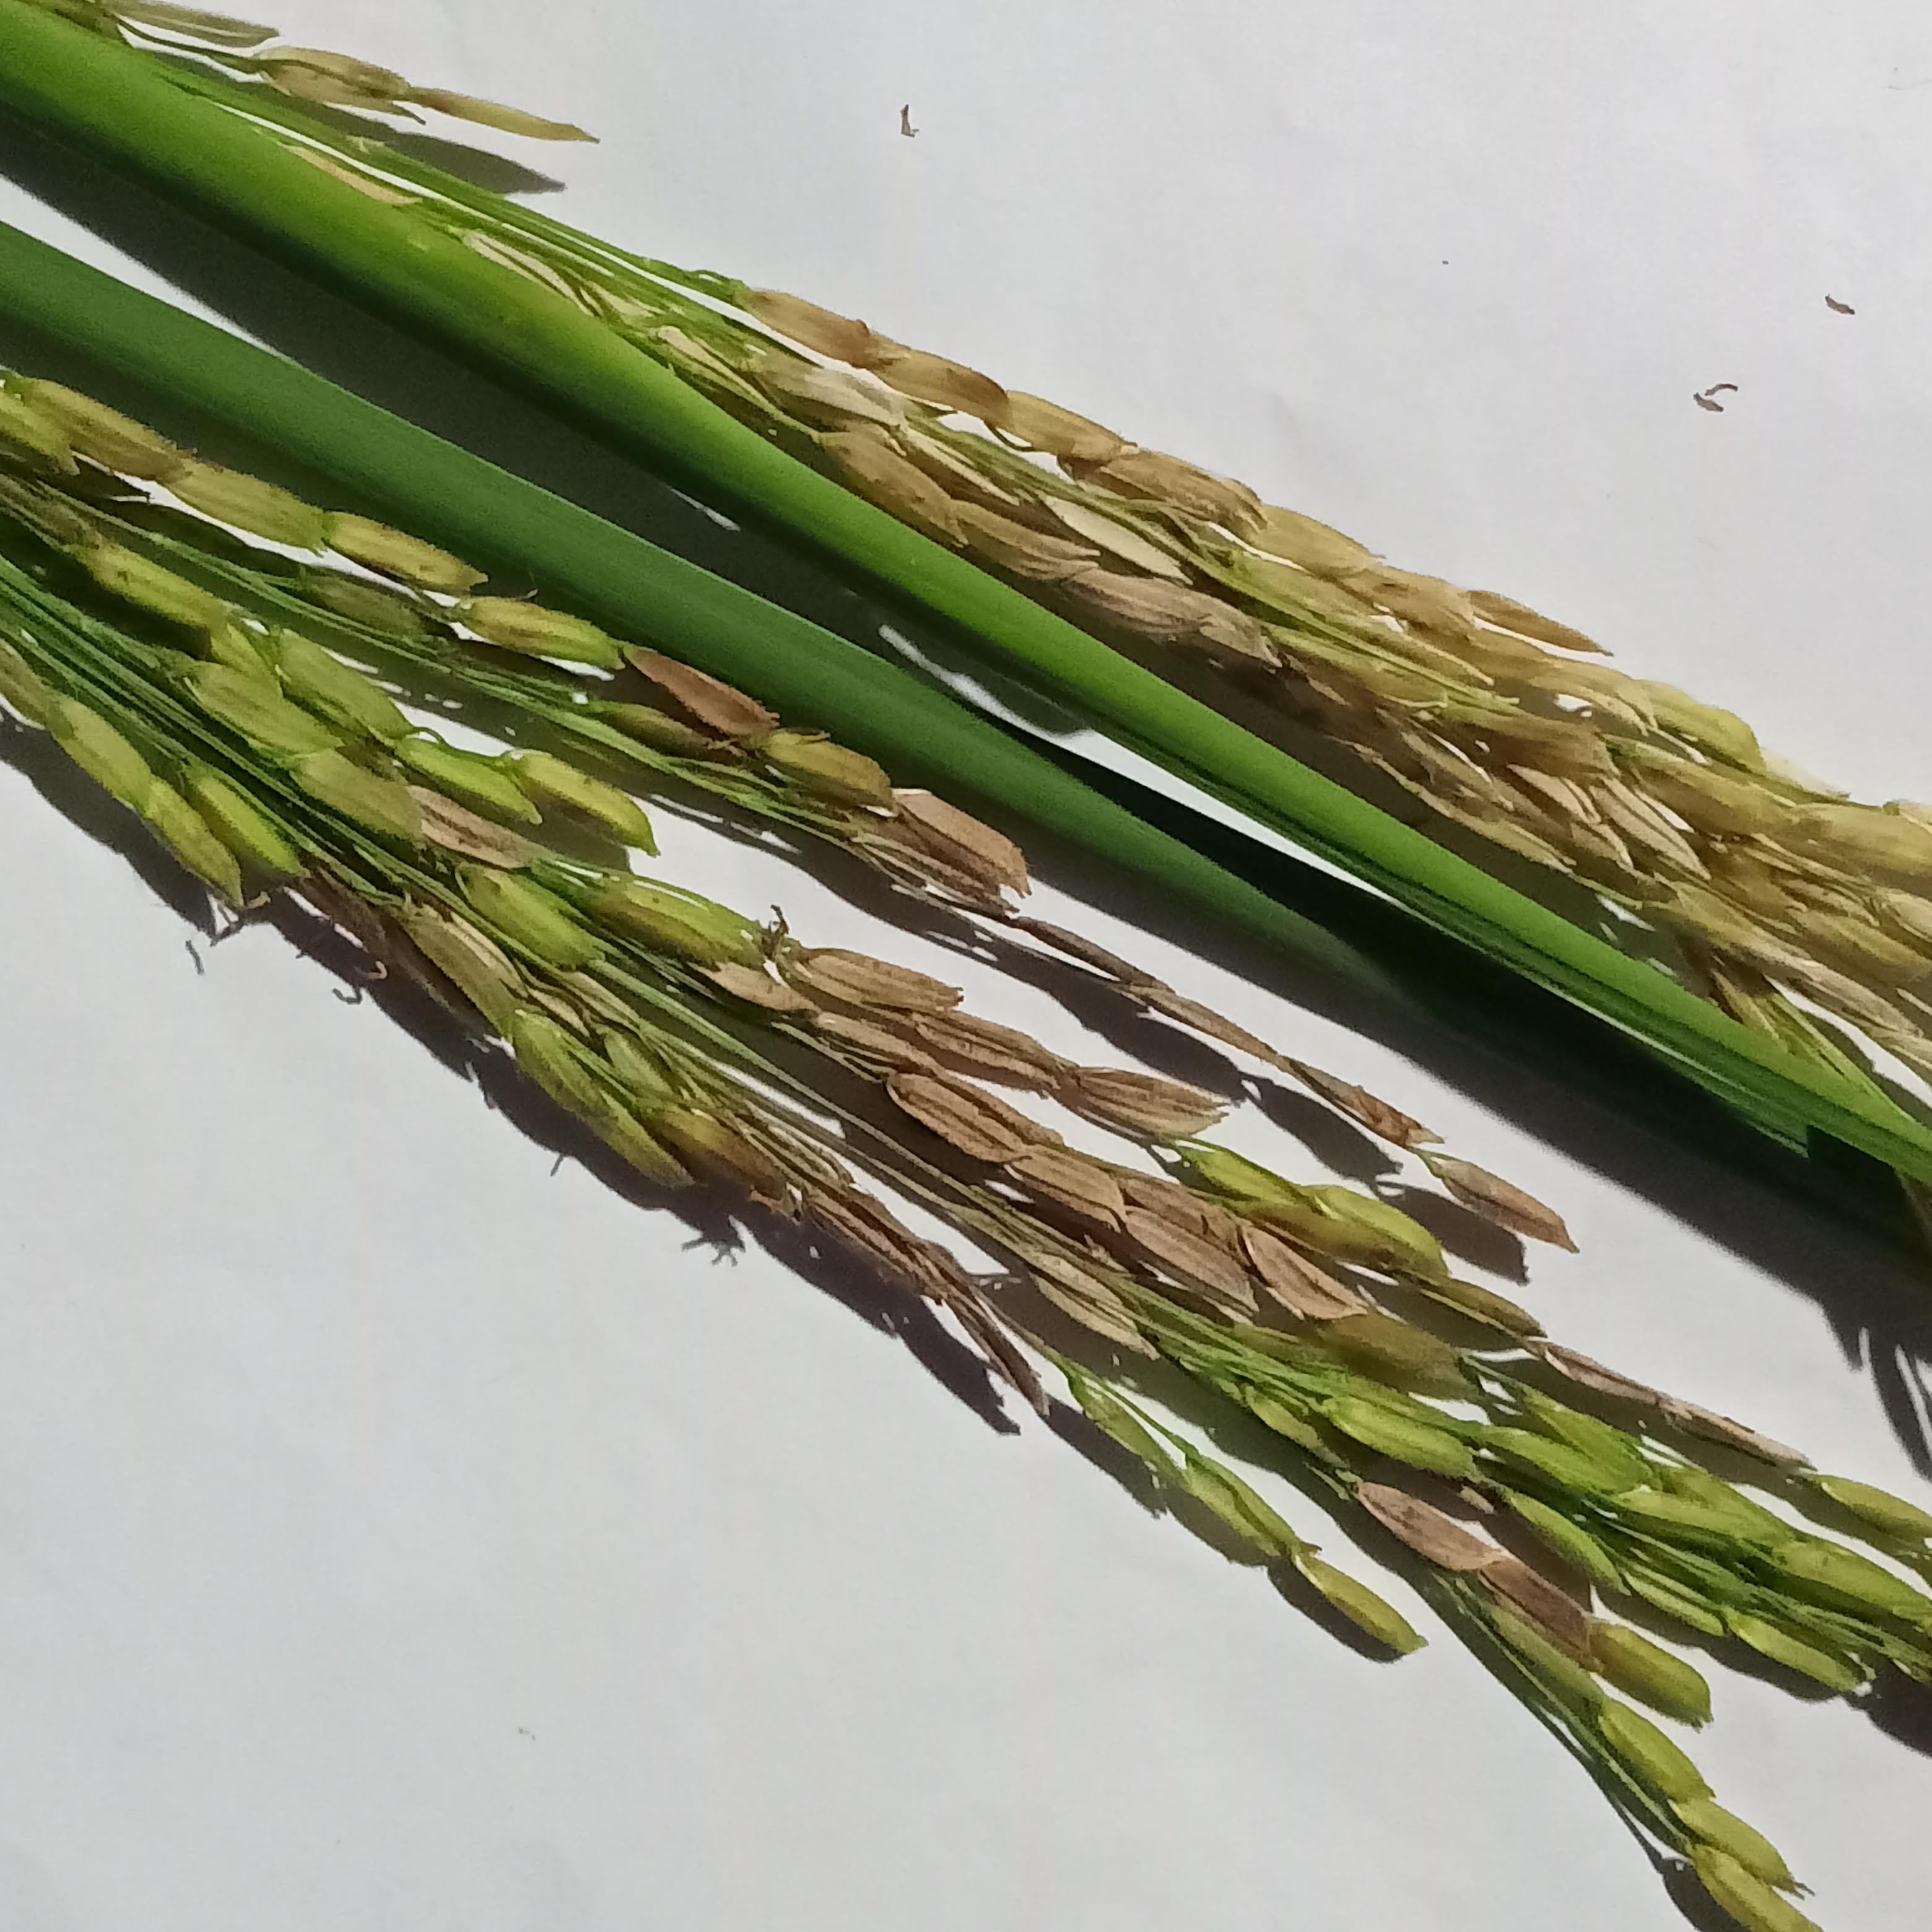
Label: Rice___Neck_Blast